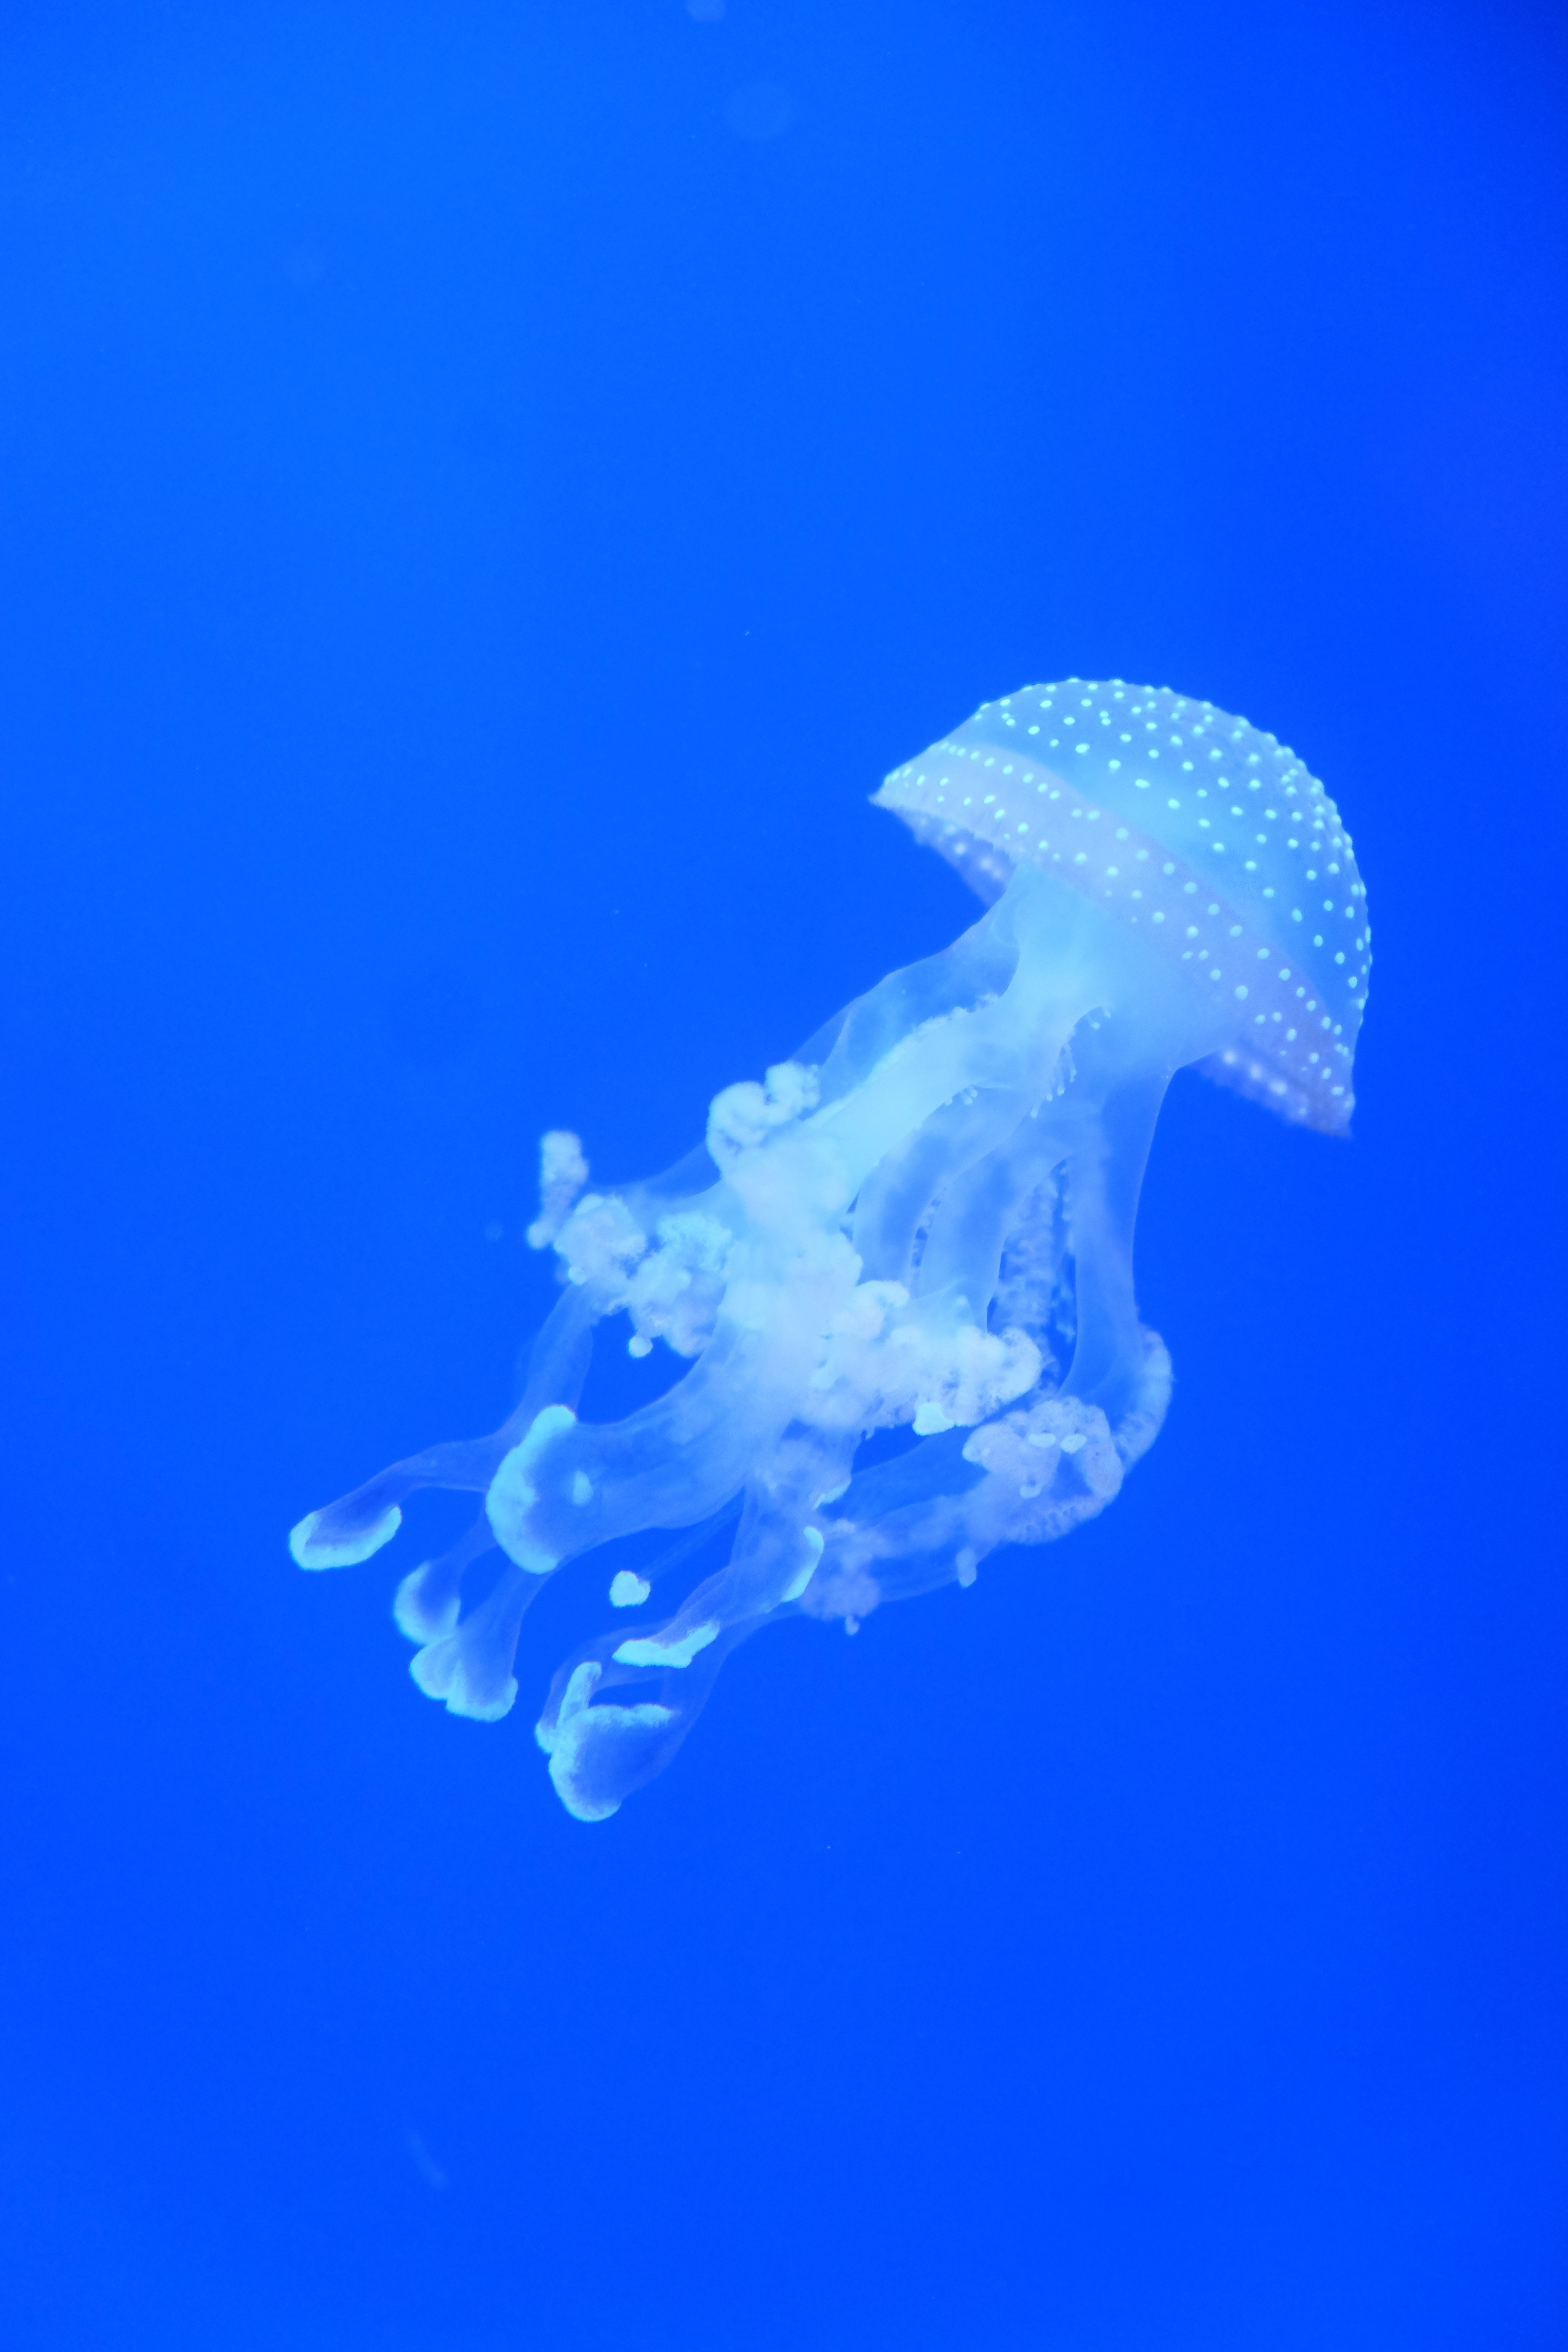
water, underwater, biology, jellyfish, blue, invertebrate, cnidaria, marine biology, marine invertebrates